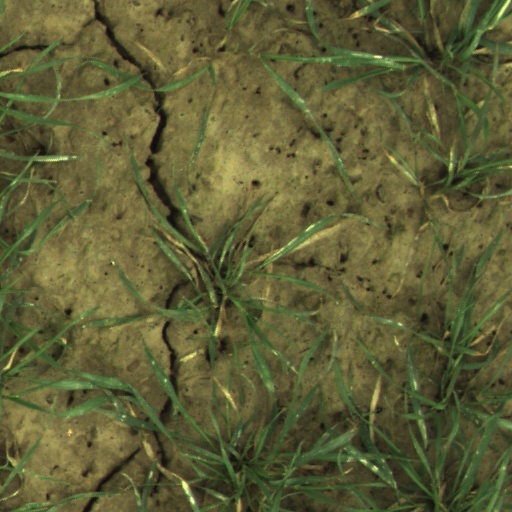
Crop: wheat